Cecil B. DeMille

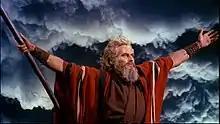
Actor playing Moses wearing a red robe and holding his arms out to the sides with dark clouds behind him

According to Scott Eyman, DeMille's films were at the same time masculine and feminine due to his thematic adventurousness and his eye for the extravagant. DeMille's distinctive style can be seen through camera and lighting effects as early as "The Squaw Man" with the use of daydream images; moonlight and sunset on a mountain; and side-lighting through a tent flap. In the early age of cinema, DeMille differentiated the Lasky Company from other production companies due to the use of dramatic, low-key lighting they called "Lasky lighting" and marketed as "Rembrandt lighting" to appeal to the public. DeMille achieved international recognition for his unique use of lighting and color tint in his film "The Cheat". DeMille's 1956 version of "The Ten Commandments", according to director Martin Scorsese, is renowned for its level of production and the care and detail that went into creating the film. He stated that "The Ten Commandments" was the final culmination of DeMille's style.